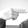
ASL letter: H